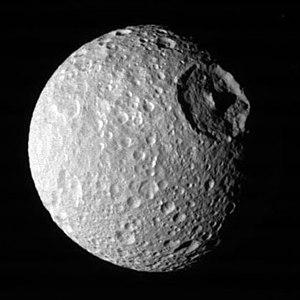
Cet article est une liste des plus grands cratères d'impact du système solaire. Pour une liste complète, voir Liste des Cratères du Système Solaire.
En 2006, l'Union astronomique internationale a défini comme étant une « planète », tout corps en orbite autour du Soleil, assez gros pour être parvenu à l'équilibre hydrostatique et pour avoir nettoyé son voisinage autour de son orbite.
Voici une galerie du Système solaire.